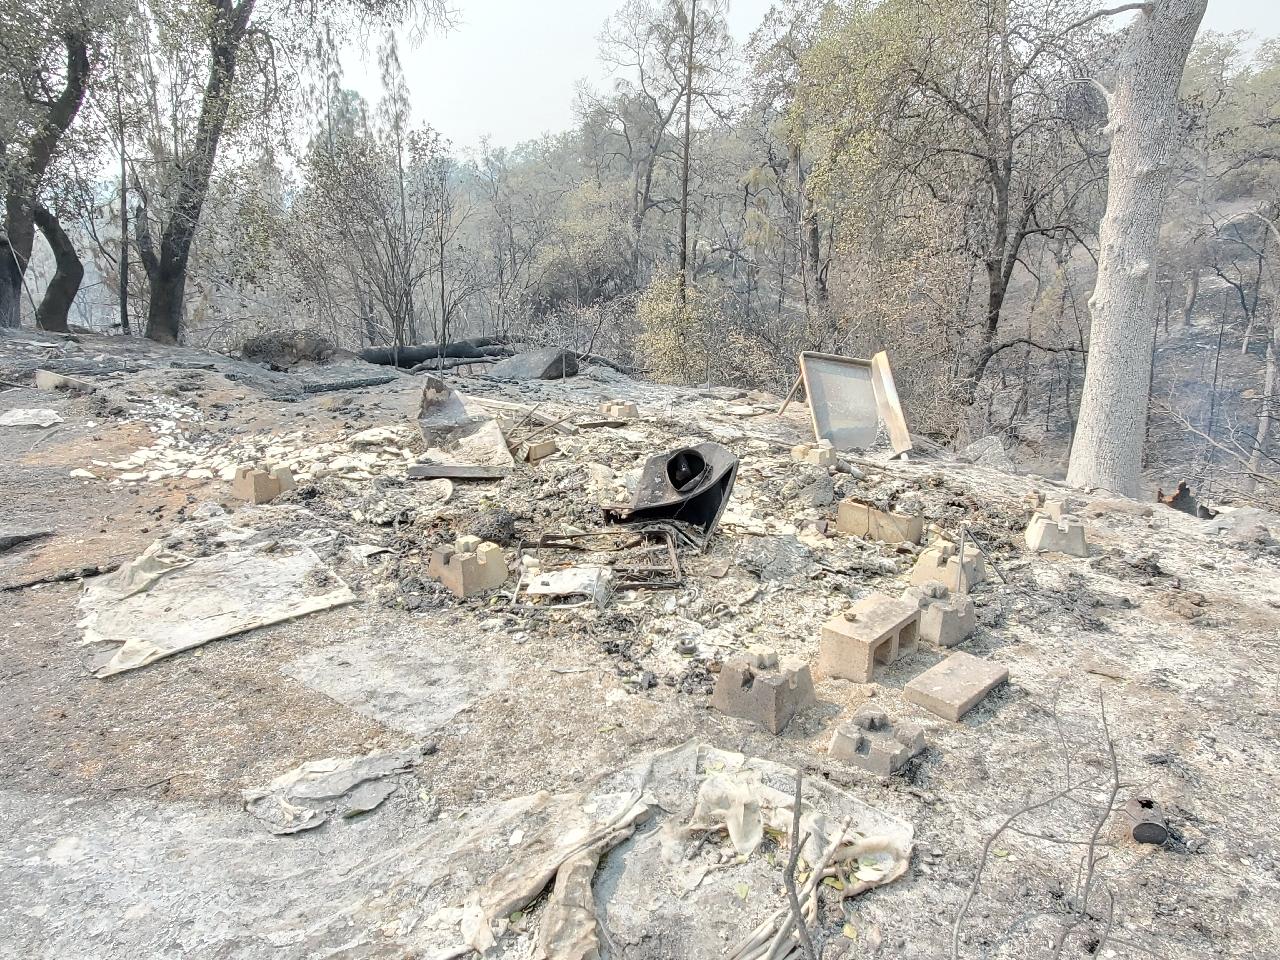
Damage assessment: destroyed